Functionally graded material

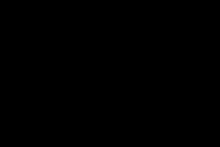
Segmented functionally graded material

In materials science Functionally Graded Materials (FGMs) may be characterized by the variation in composition and structure gradually over volume, resulting in corresponding changes in the properties of the material. The materials can be designed for specific function and applications. Various approaches based on the bulk (particulate processing), preform processing, layer processing and melt processing are used to fabricate the functionally graded materials.